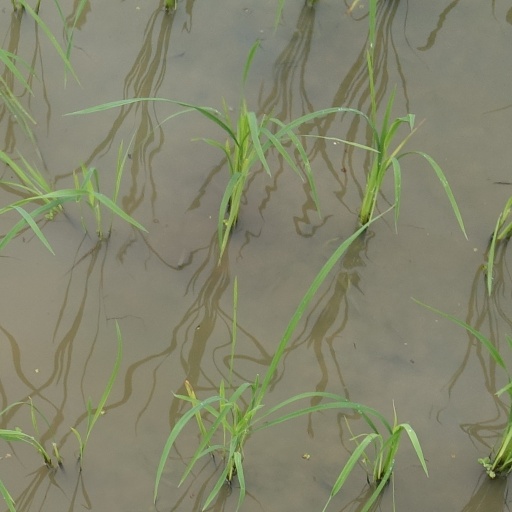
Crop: rice